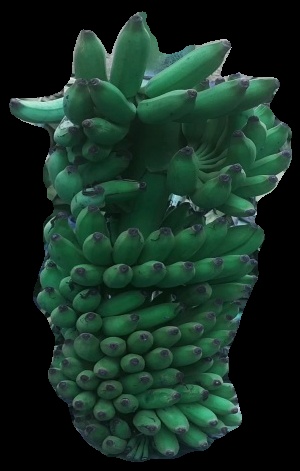
Variety: elakki-bale
Grade: grade1